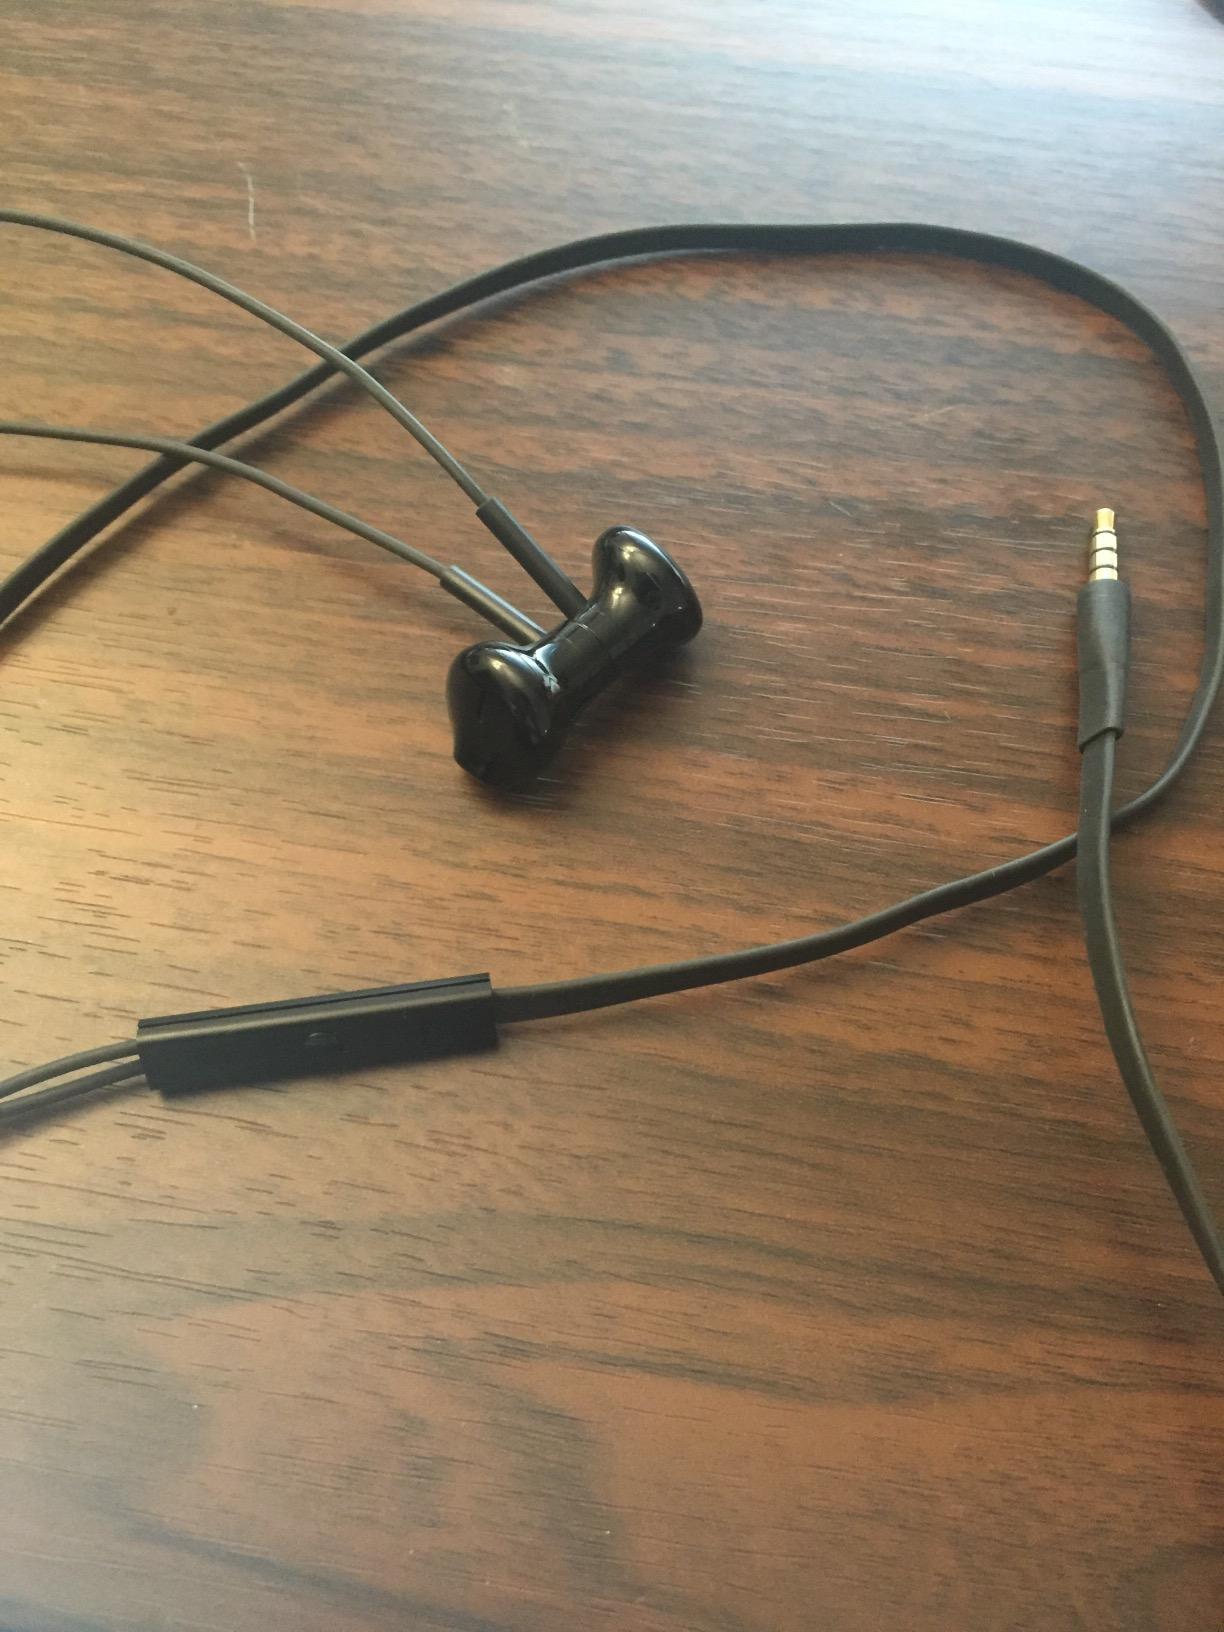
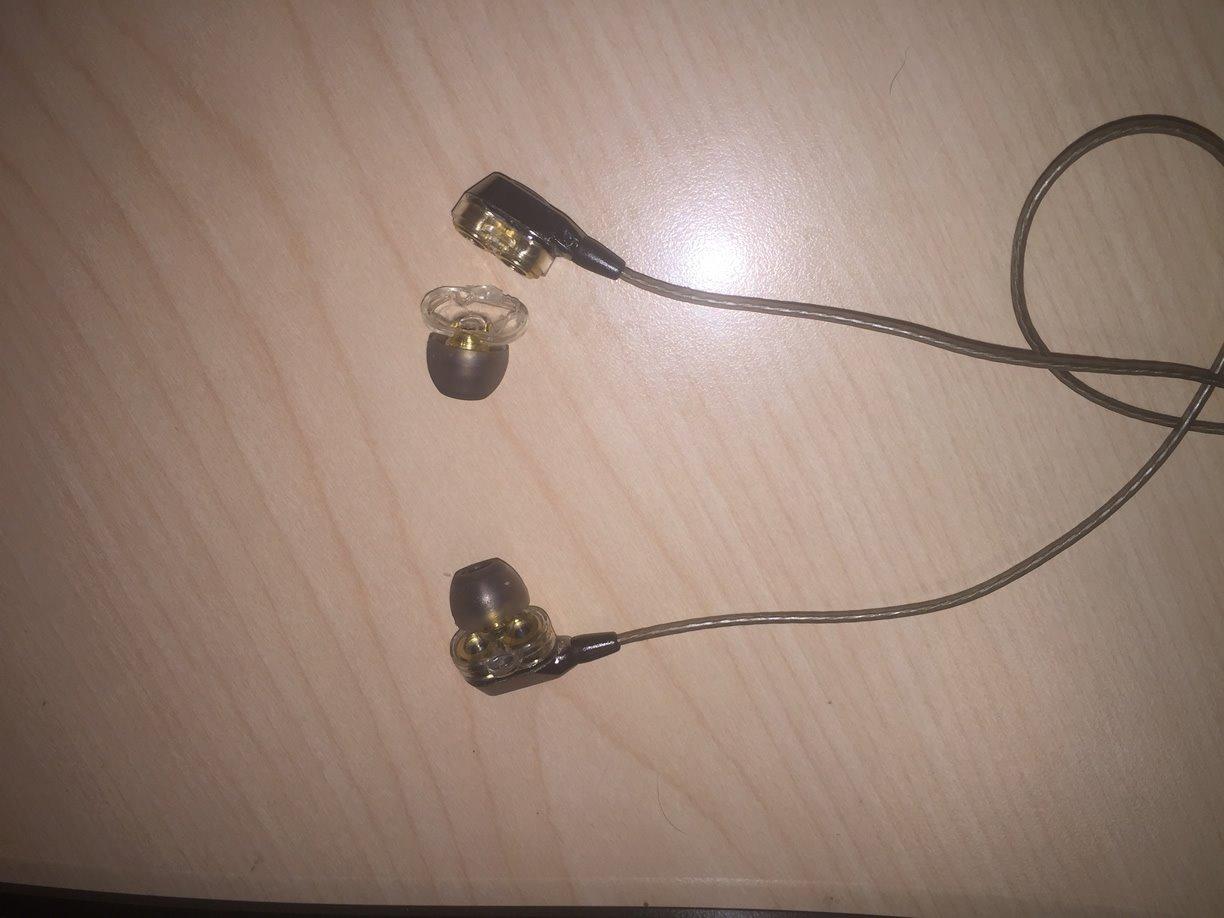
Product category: headphones
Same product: no